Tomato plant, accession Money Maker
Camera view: bottom (45 deg); turntable rotation: 90 degrees
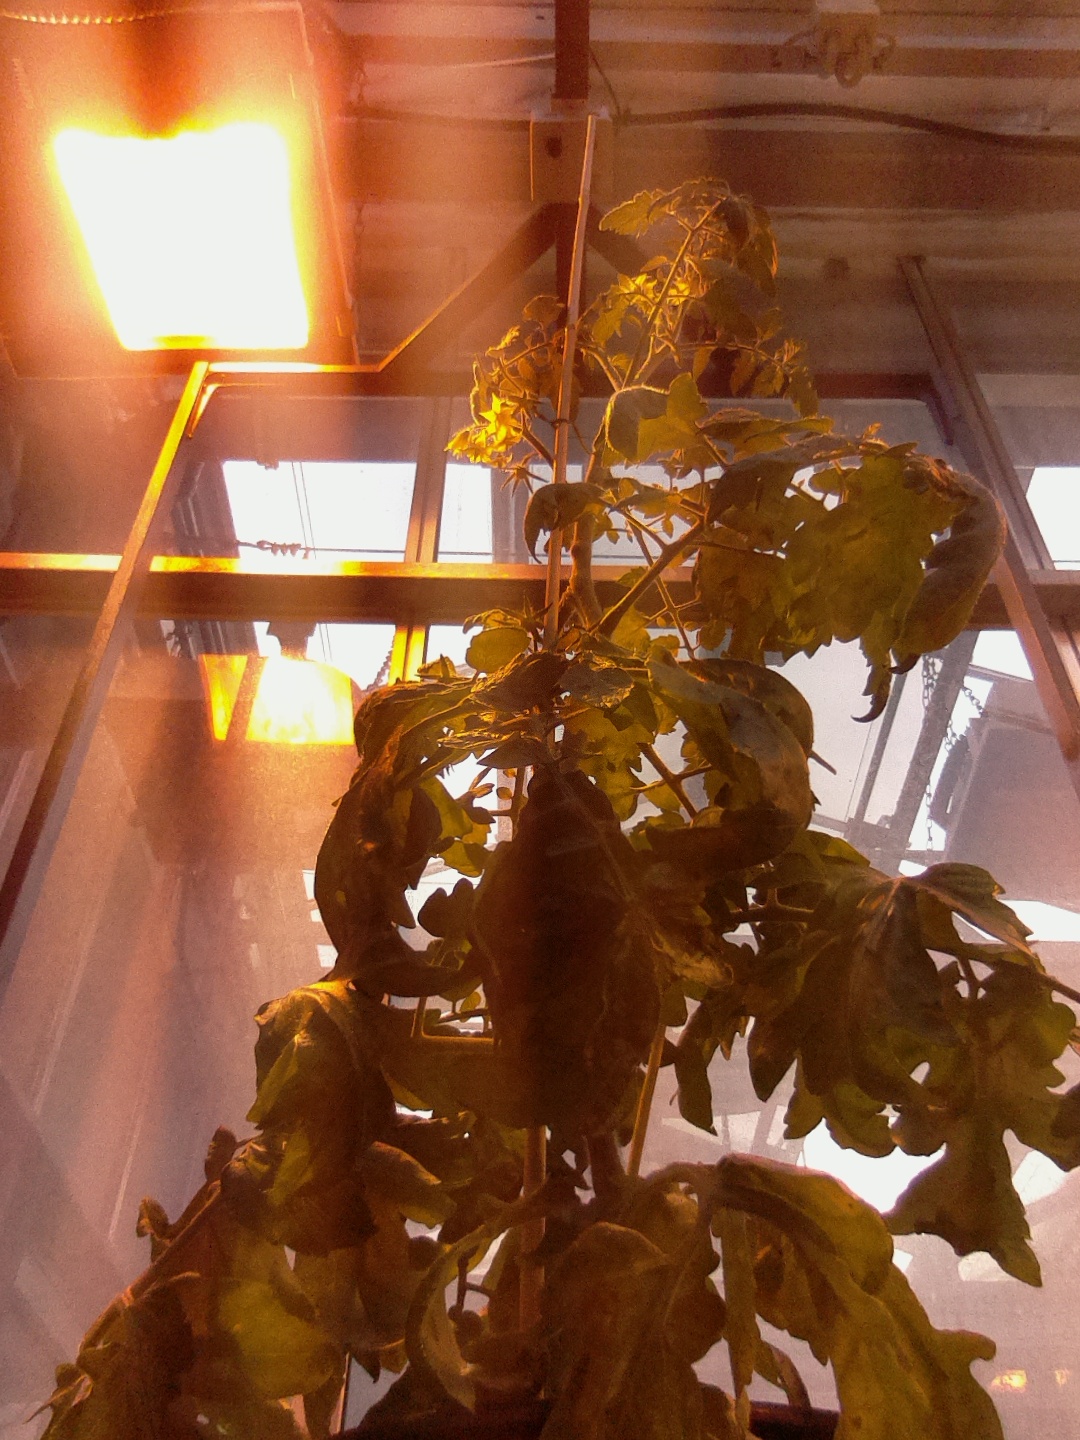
BBCH growth stage 70: Fruits at the main stem or branches visibles